Wichita, Kansas

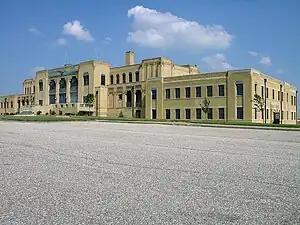
Kansas Aviation Museum, former Wichita Municipal Airport terminal from 1935 to 1951, southeast Wichita (2008)

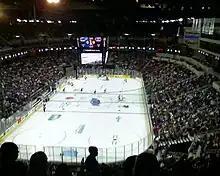
Intrust Bank Arena, home to the Wichita Thunder of the ECHL, located in downtown Wichita (2010)

Museums and landmarks devoted to science, culture, and area history are located throughout the city. Several lie along the Arkansas River west of downtown, including the Exploration Place science and discovery center, the Mid-America All-Indian Center, the Old Cowtown living history museum, and The Keeper of the Plains statue and its associated display highlighting the daily lives of Plains Indians. The Wichita-Sedgwick County Historical Museum in downtown Wichita occupies the original Wichita city hall, built in 1892. The museum contains artifacts that tell the story of Wichita and Sedgwick County starting from 1865 and continuing to the present day. Nearby is the 1913 Sedgwick County Memorial Hall and Soldiers and Sailors Monument. East of downtown is the Museum of World Treasures and railroad-oriented Great Plains Transportation Museum. The Coleman Factory Outlet and Museum was at 235 N St. Francis street and was the home of the Coleman Lantern until it closed in 2018. Wichita State University hosts the Lowell D. Holmes Museum of Anthropology. The Kansas Aviation Museum, housed in the Terminal and Administration building of the former Municipal Airport, is in southeast Wichita adjacent to McConnell Air Force Base. The Original Pizza Hut Museum is also located on the Wichita State University campus for pizza lovers and fans to visit.